Clock

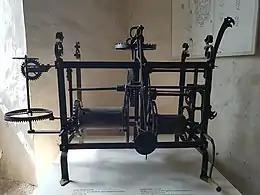
A 17th-century weight-driven clock in Läckö Castle, Sweden

In the 12th century, Al-Jazari, an engineer from Mesopotamia (lived 1136–1206) who worked for the Artuqid king of Diyar-Bakr, Nasir al-Din, made numerous clocks of all shapes and sizes. The most reputed clocks included the elephant, scribe, and castle clocks, some of which have been successfully reconstructed. As well as telling the time, these grand clocks were symbols of the status, grandeur, and wealth of the Urtuq State. Knowledge of these mercury escapements may have spread through Europe with translations of Arabic and Spanish texts.